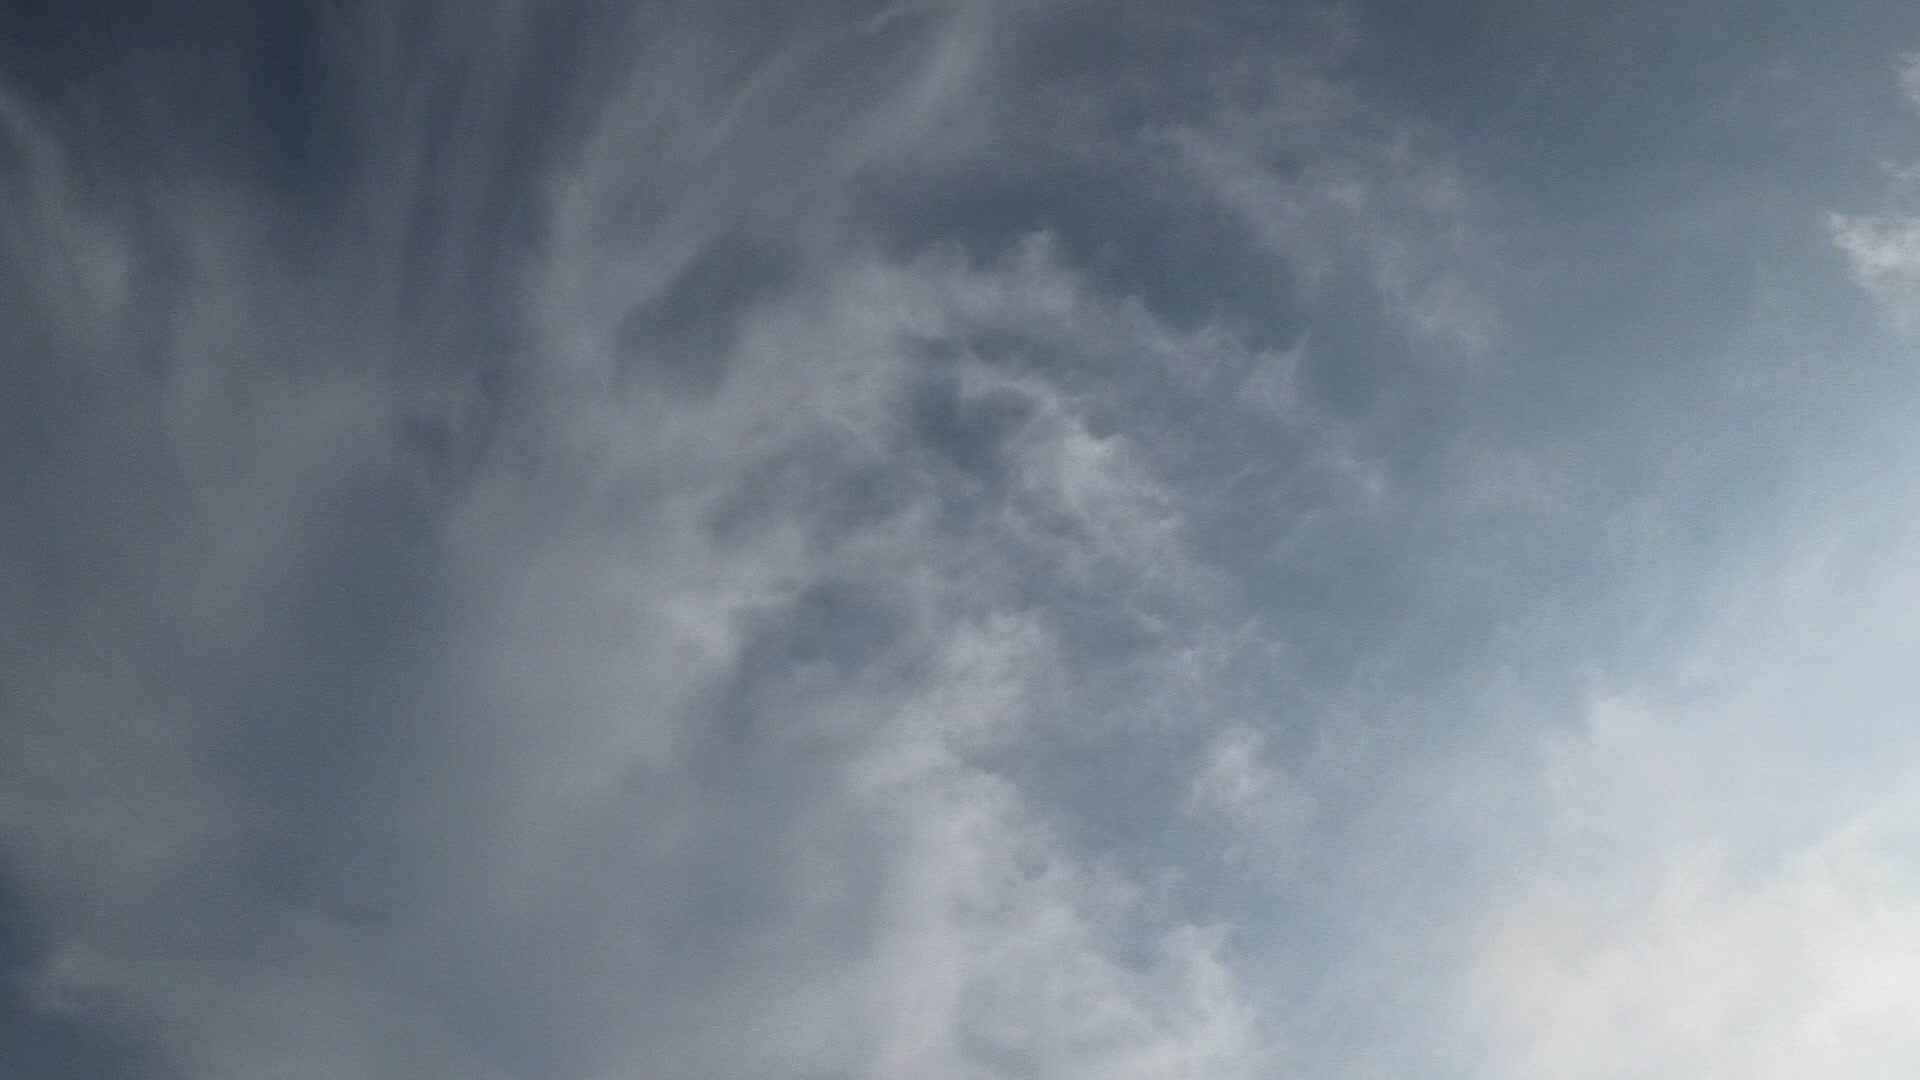
Cloud type: Altostratus